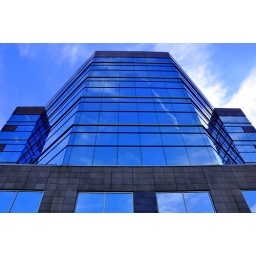
Blue glass windows on a building in Conshohocken Pennsylvania